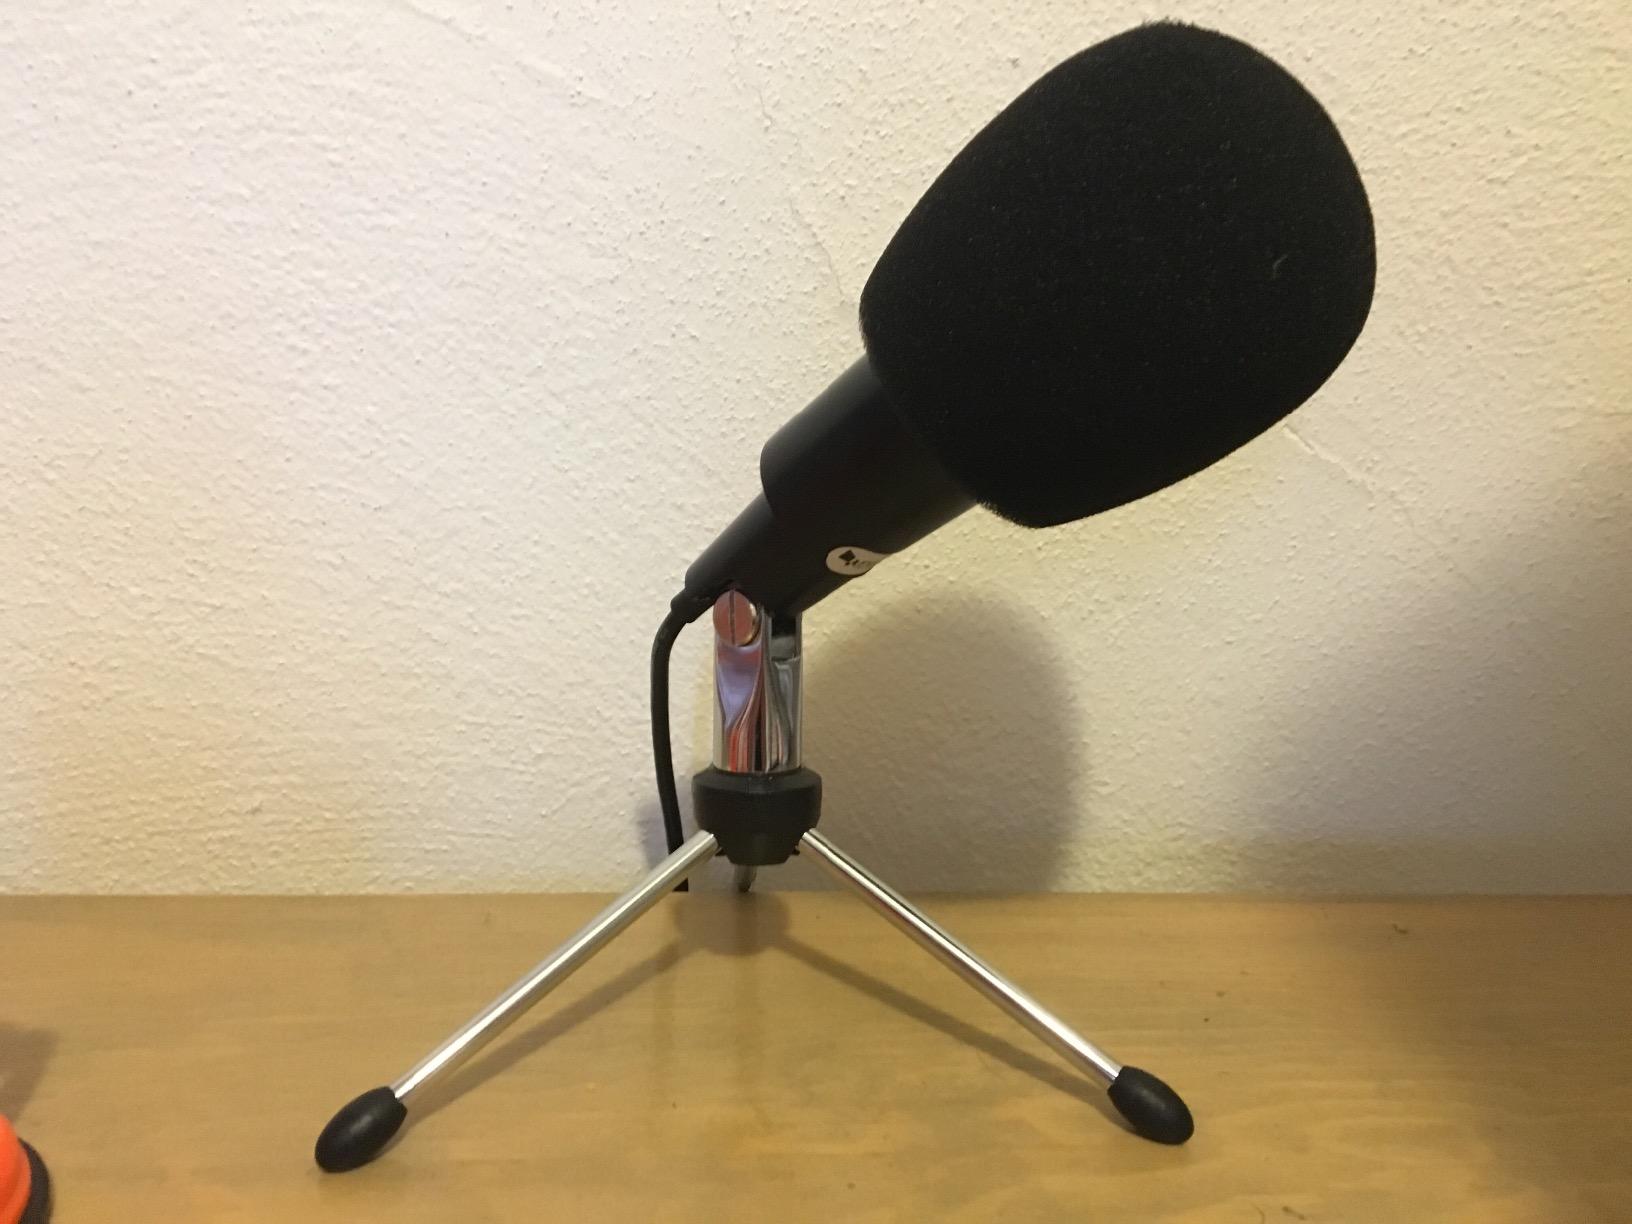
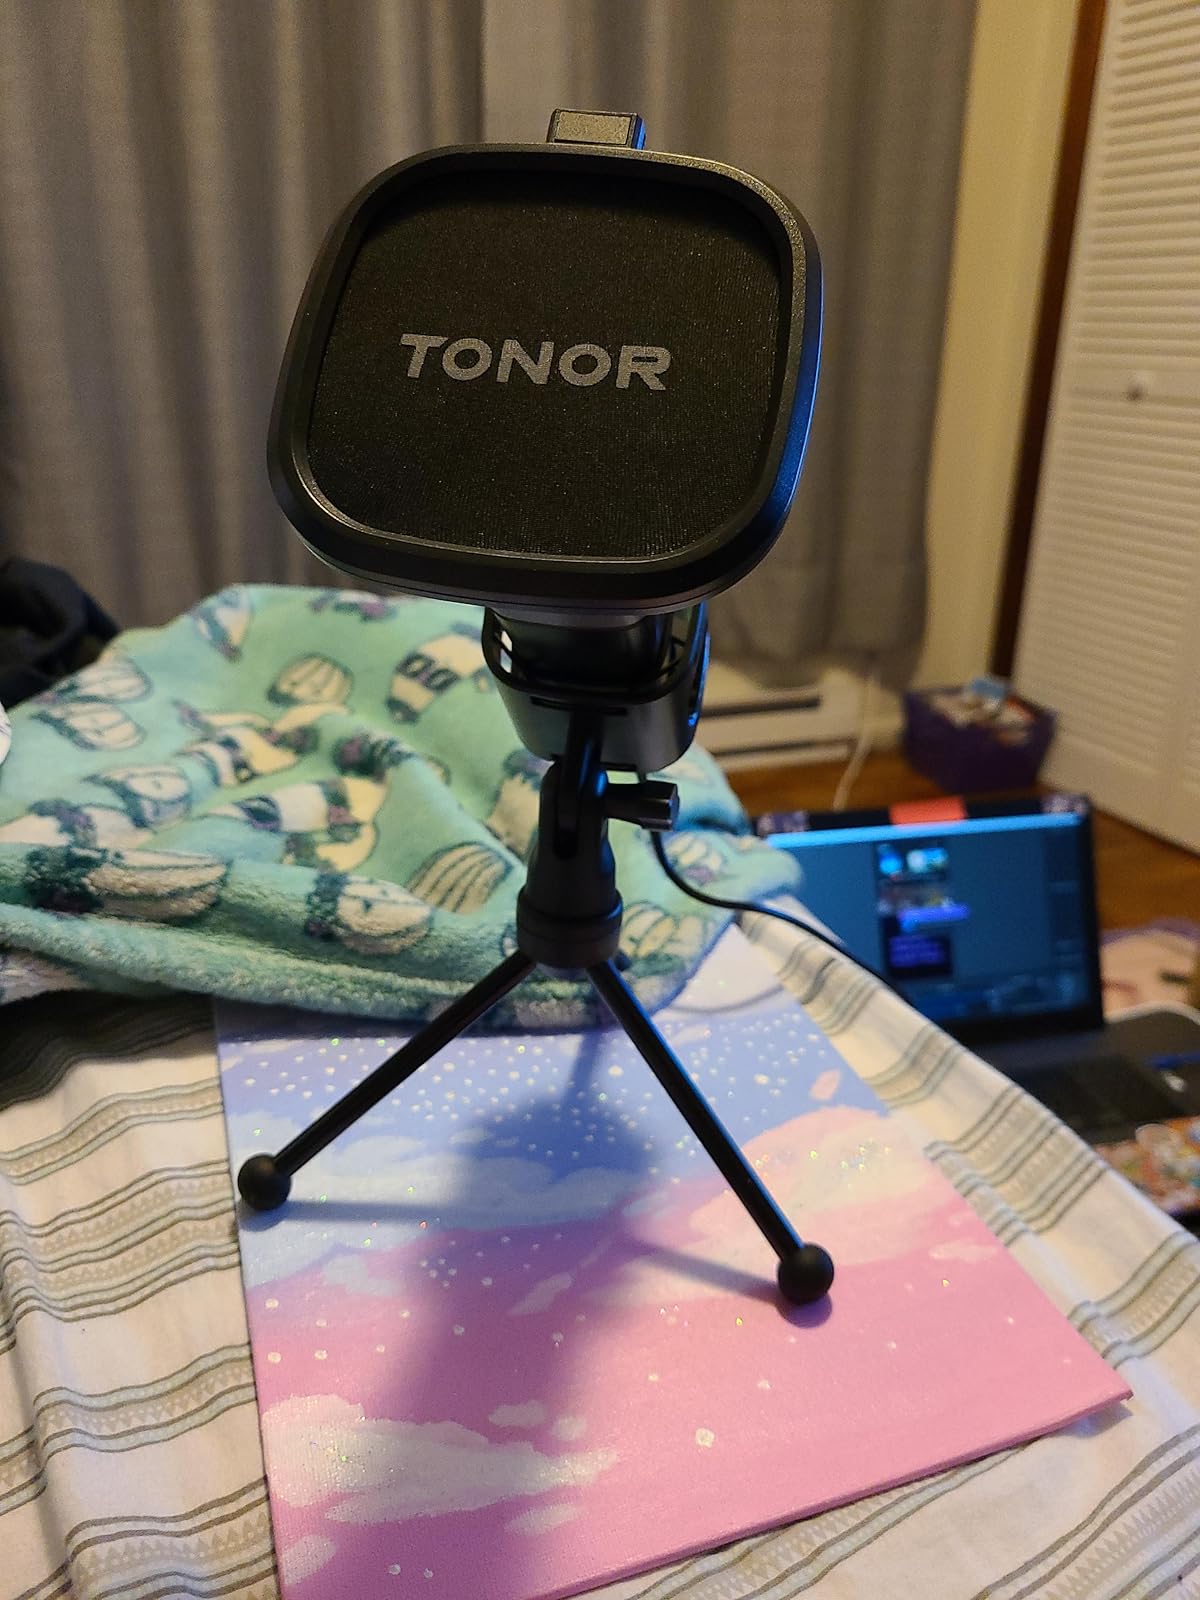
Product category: microphone
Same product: no